Eugenio Santoro

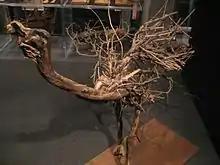
Eugenio Santoro's bird made from twigs and branches

Eugenio Santoro (27 August 1920 – 13 May 2006), was an Italian-born Swiss outsider artist.